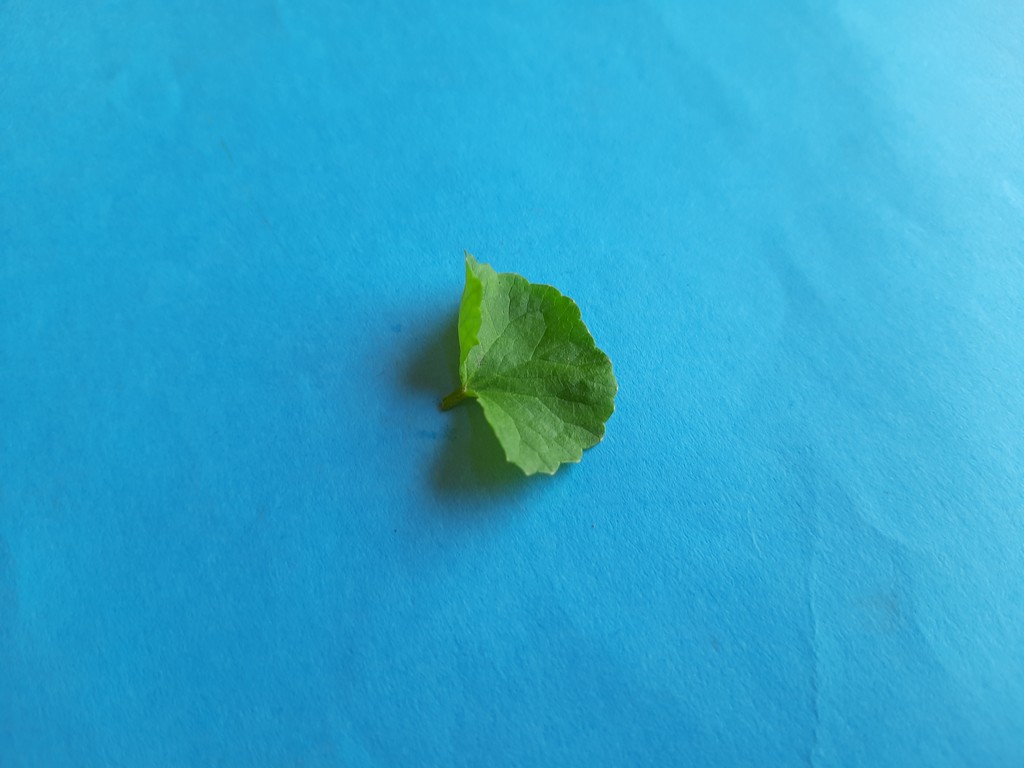
Label: Healthy